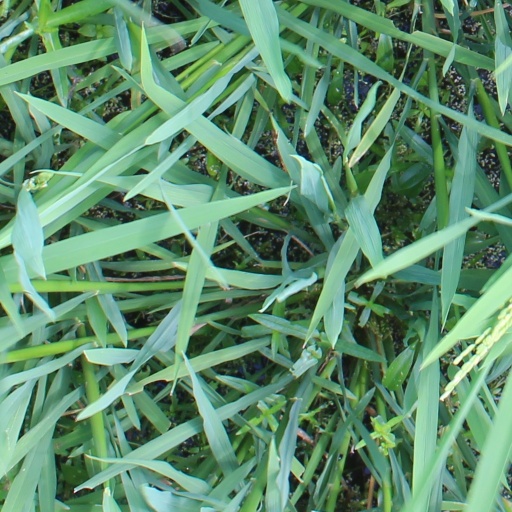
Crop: rice